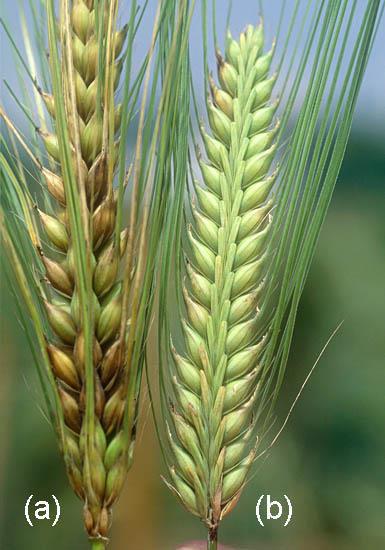
Plant: Wheat
Disease: wheat head scab